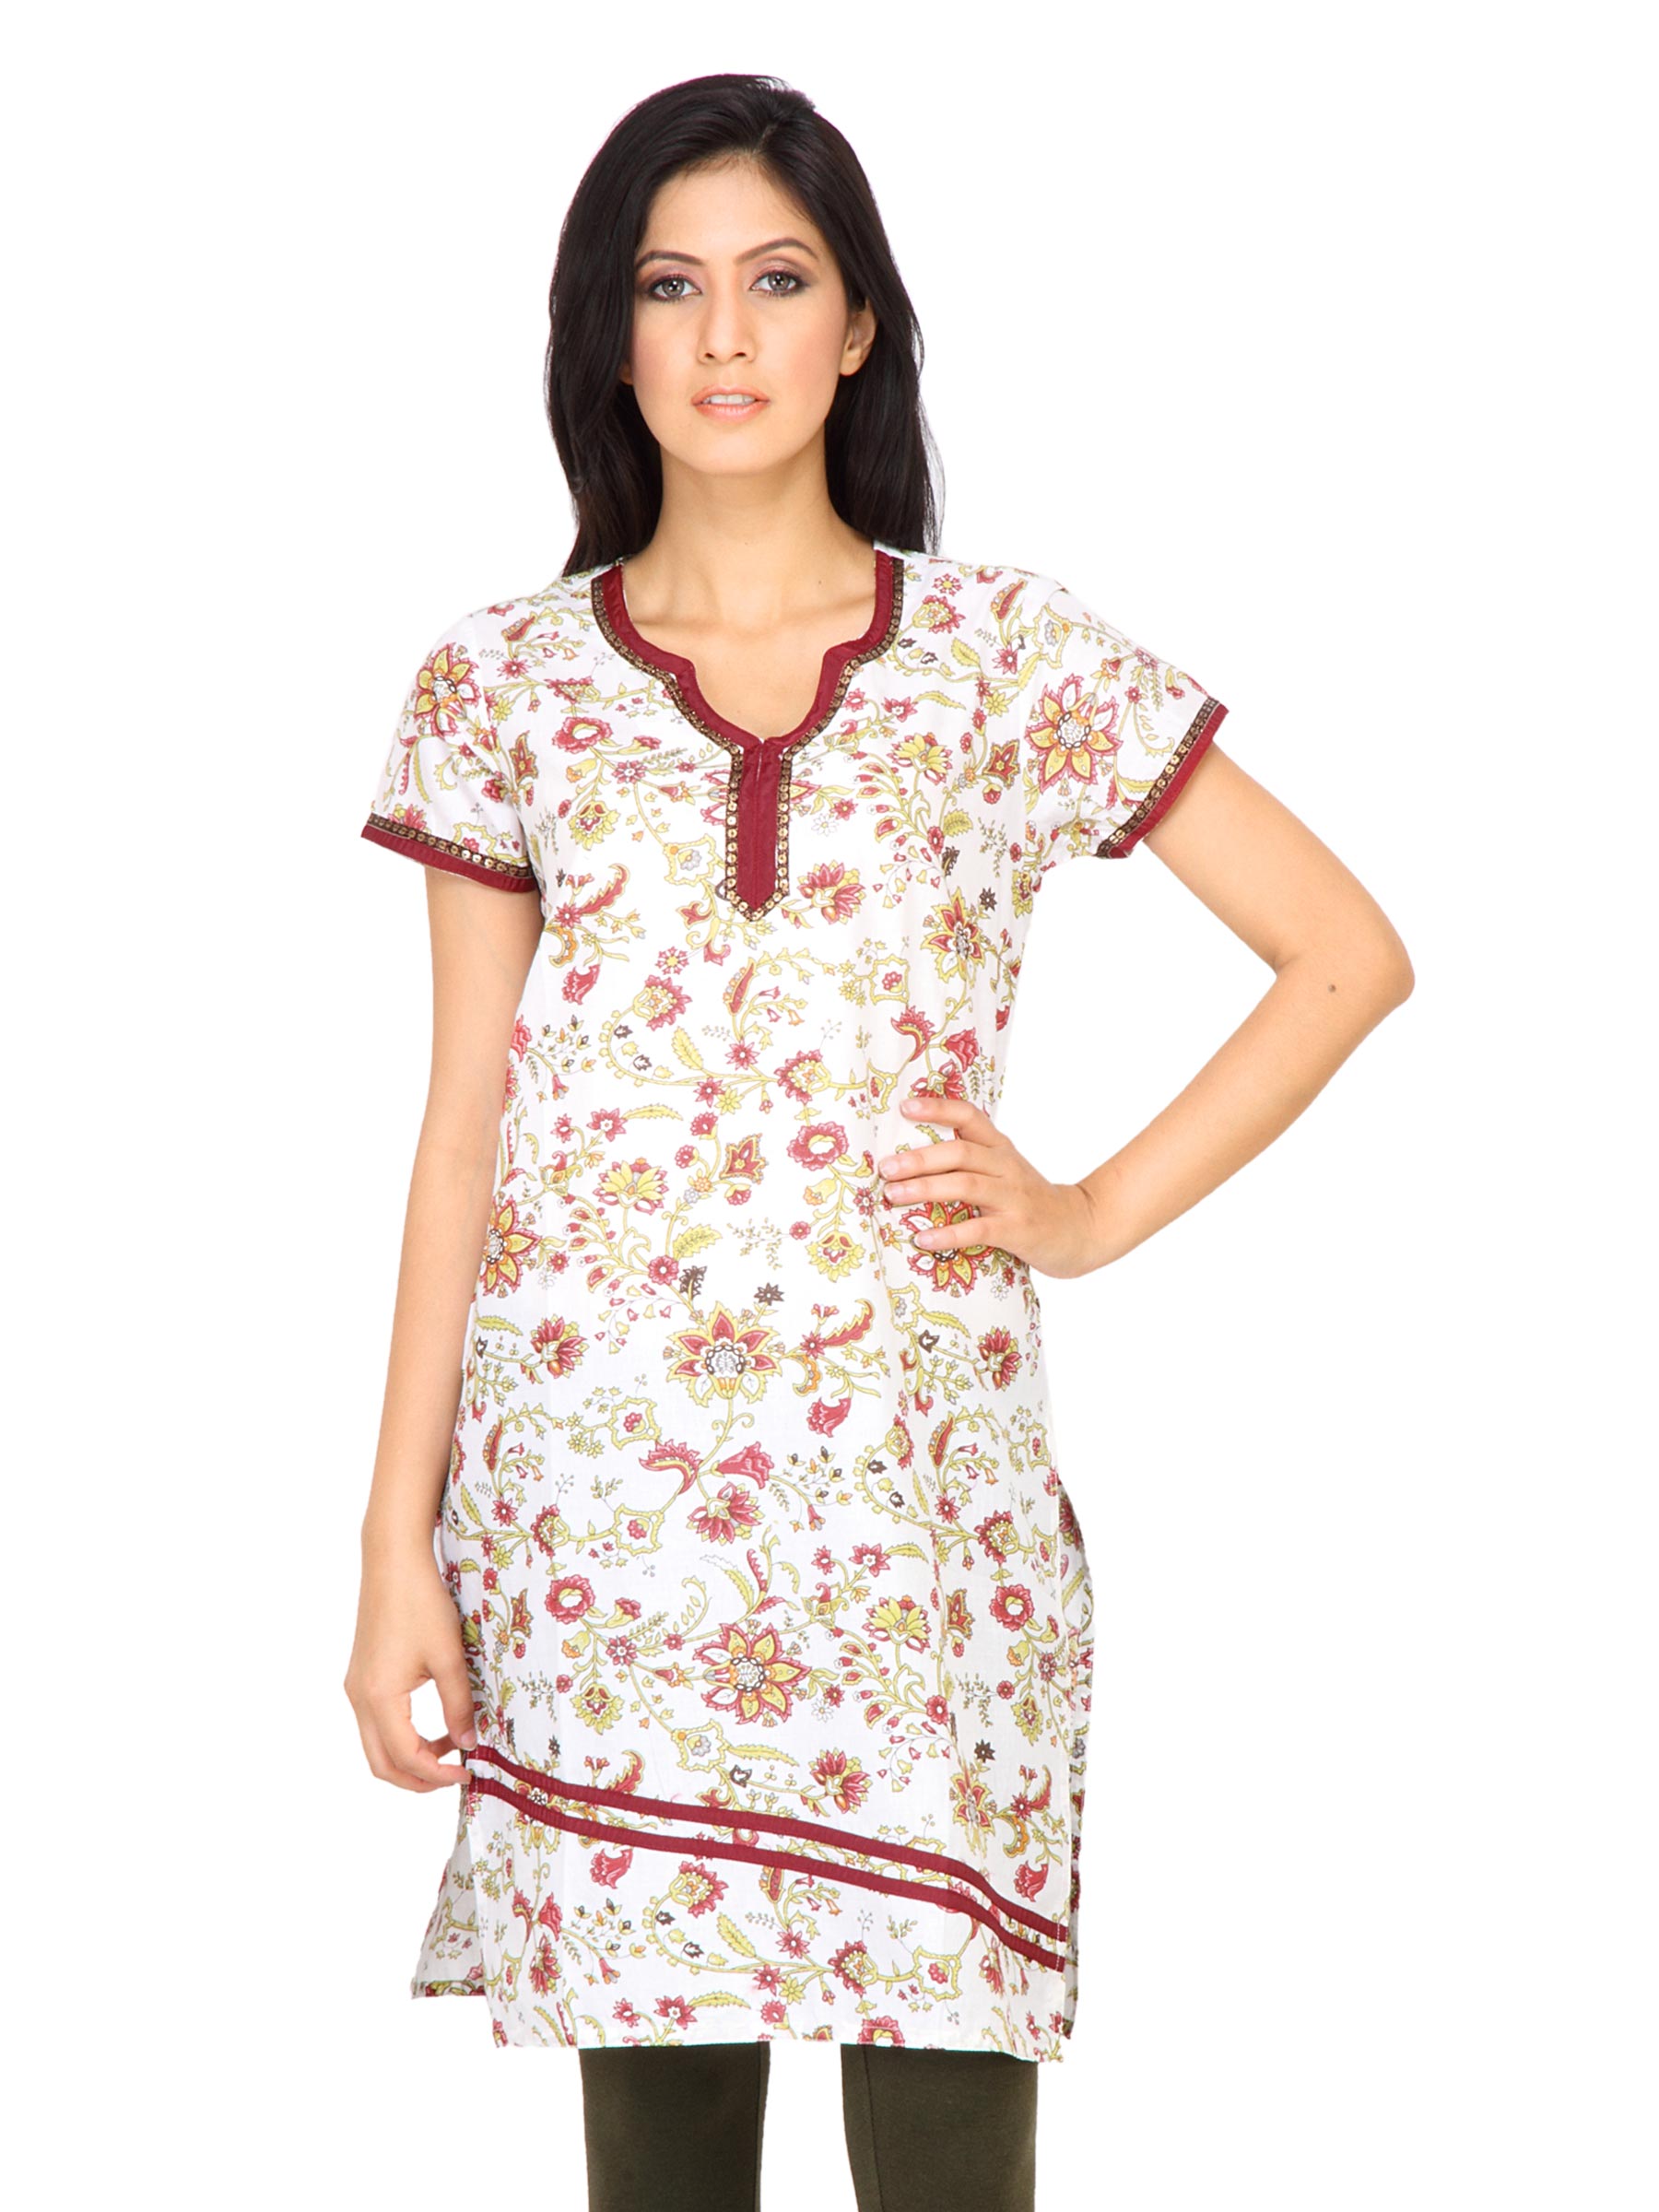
Vishudh Women White and Red Printed Kurta
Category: Apparel / Topwear / Kurtas
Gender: Women
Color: White
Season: Fall 2011
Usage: Ethnic